Baldwin–Westinghouse electric locomotives

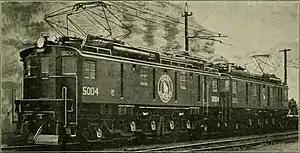
Great Northern Z-1 electric locomotive

Z-1 class locomotives were supplied to the Great Northern Railway for the new longer and lower Cascade Tunnel and the extended electrification of the line through the Cascade Range. They were used from January 1927 through the old tunnel, and the line through the new tunnel was opened in 1929. The old tunnel used three-phase power, so eight miles of the overhead on the line to be abandoned were modified to single phase AC (11 kV, 25 Hz), and steam locomotives were used over a short connecting section of line.